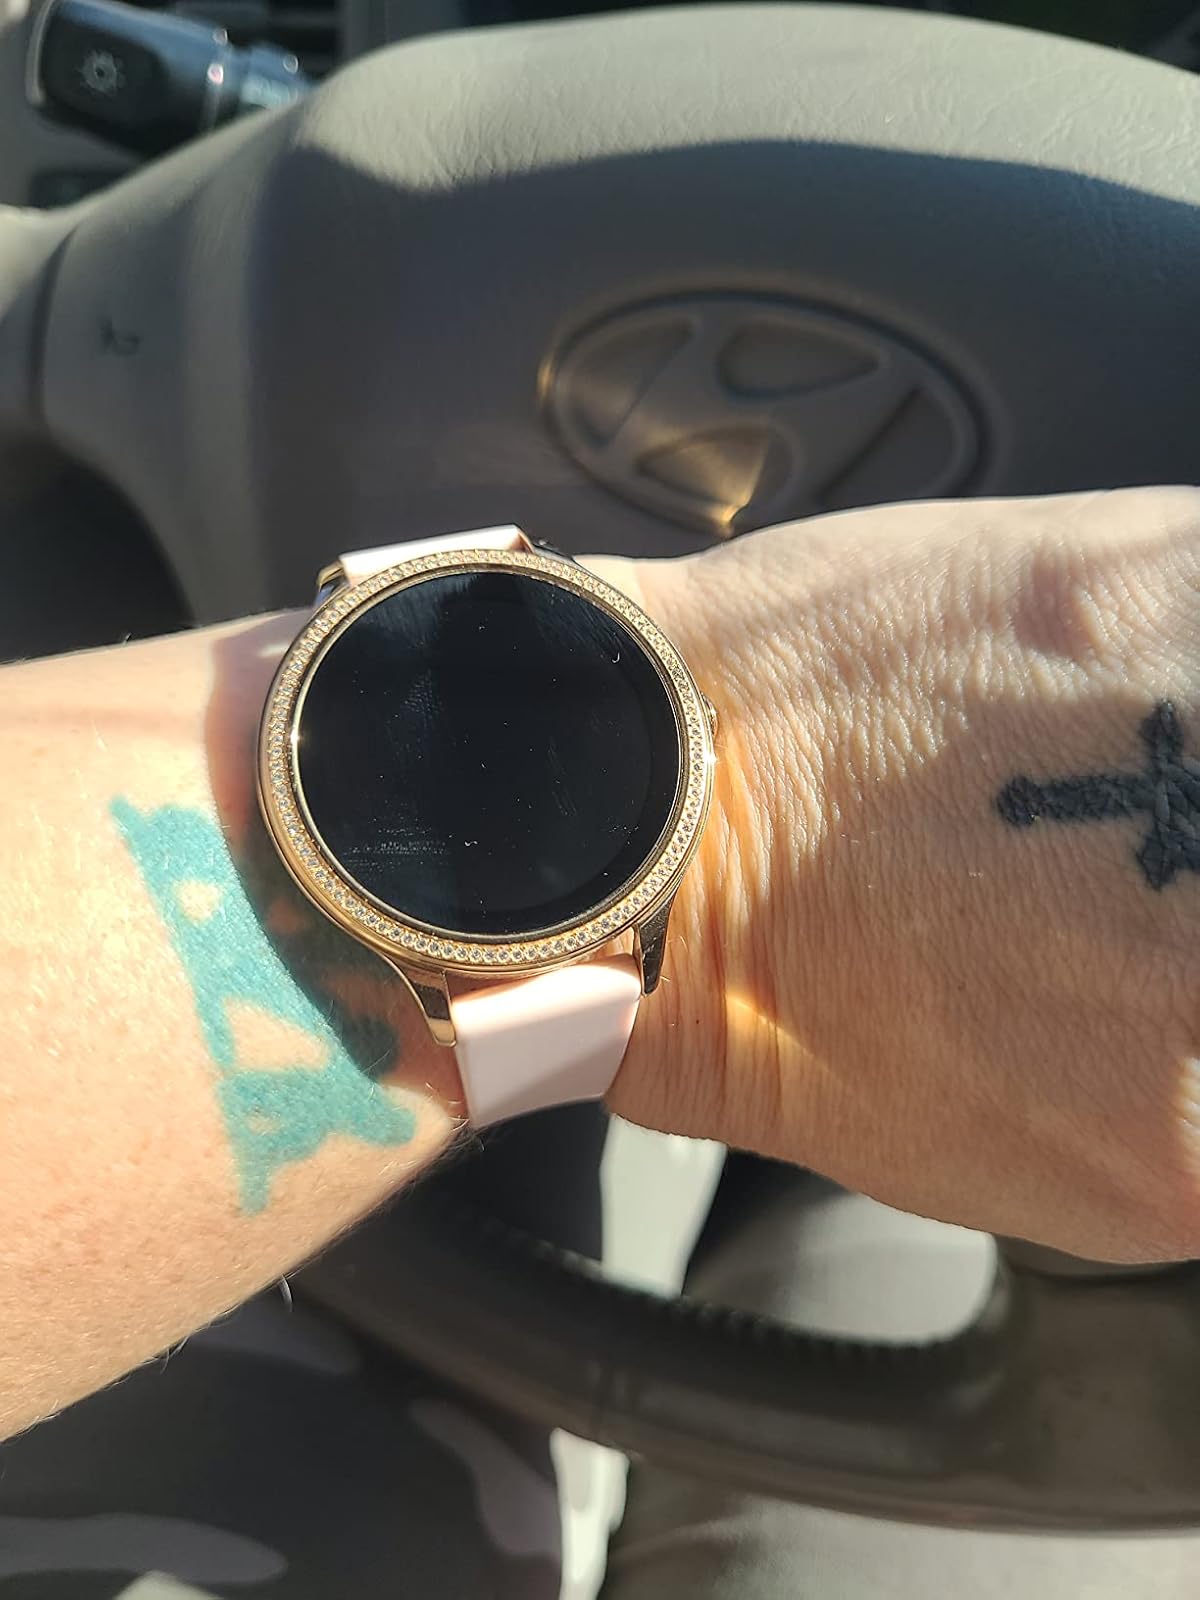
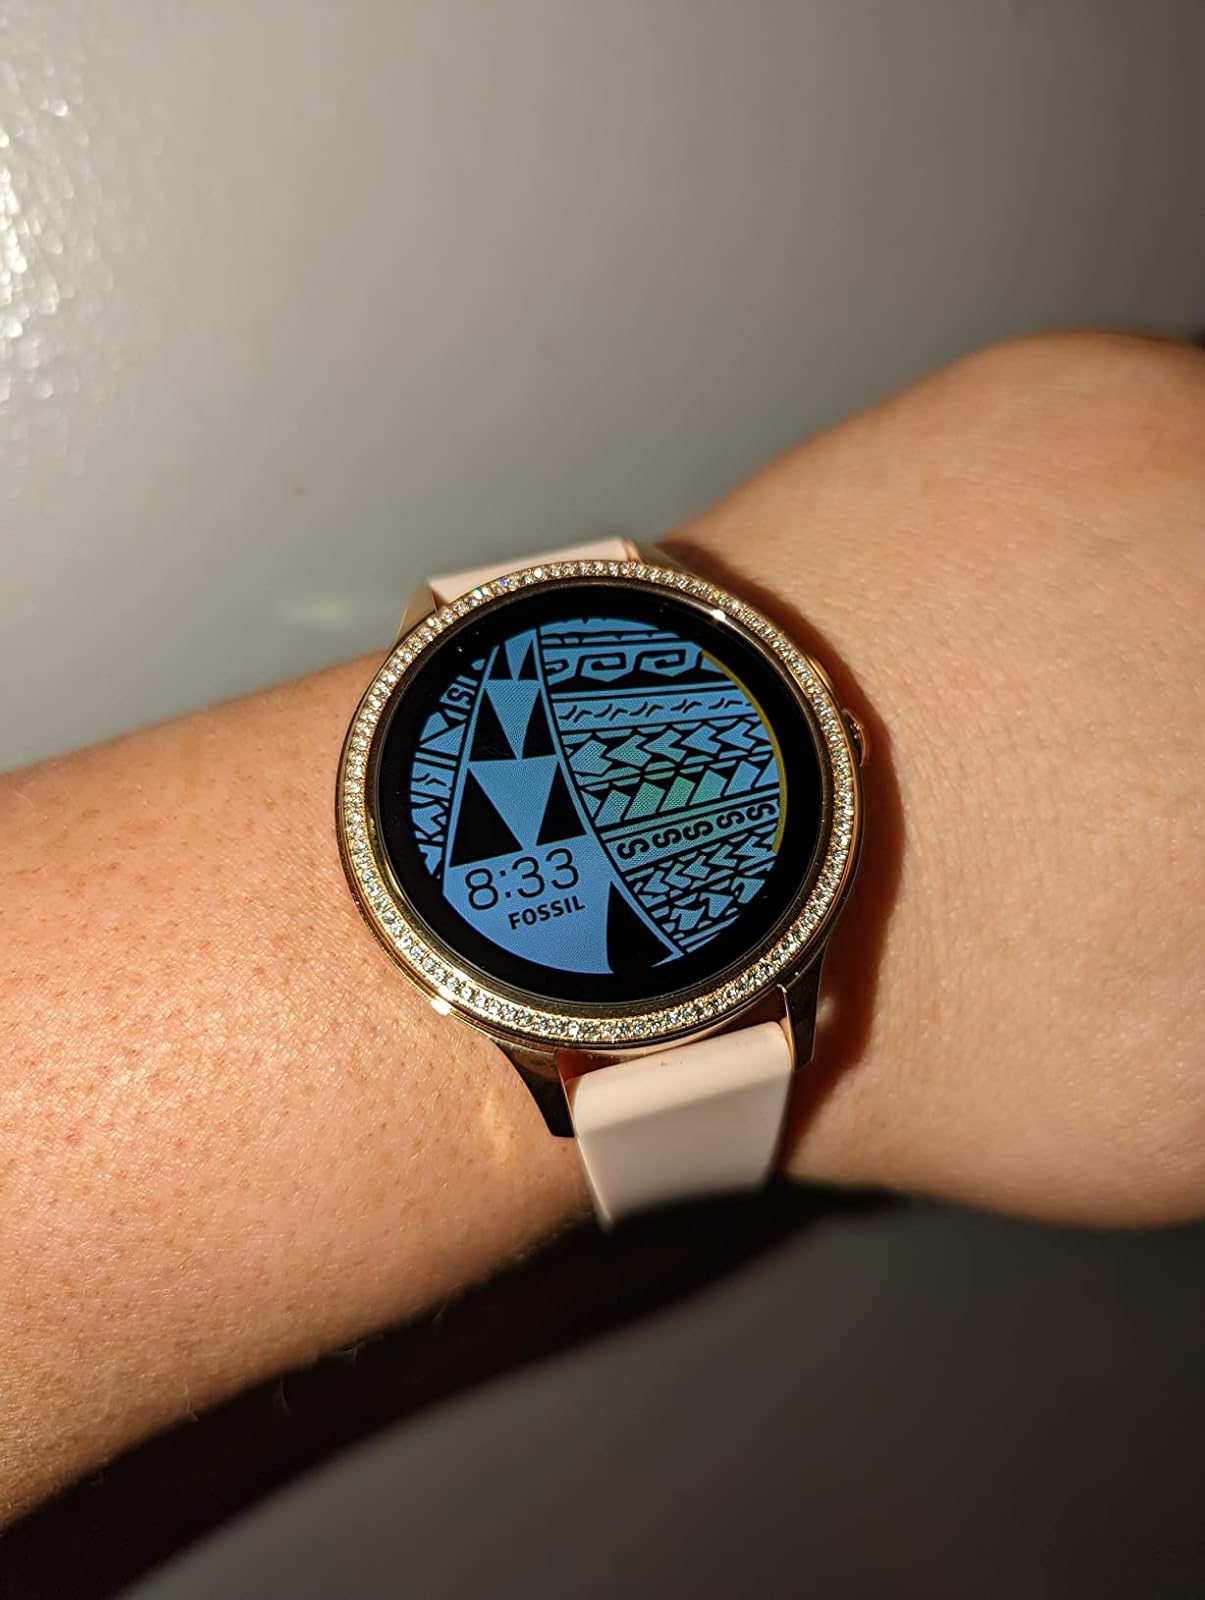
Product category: smartwatch
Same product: yes